KIIK-FM

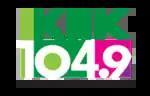
"KIIK 104.9" logo (2016–2021)

"The Hawk" failed to take listeners from rival WLLR, garnering a mere 2.0 in the last Arbitron ratings under the country format for July 2016, miles behind WLLR's 18.1 rating. On August 29, the station began stunting with songs with the word "talk" in the title, before debuting a classic hits format on August 31 as "The New KIIK 104.9". The first (and ultimately, last) song played under the new format was "Eye of the Tiger" by Survivor. On the same day as KQCS' flip, WYEC, an oldies-leaning station, dumped its format for adult hits, meaning that KQCS would have no direct classic hits/oldies competitor in the Quad Cities market, although KMXG, an adult contemporary station, had (at the time) devoted its weekend programming to music of the 1970s, the 1980s, and the 1990s.